Criminal sentencing in the United States

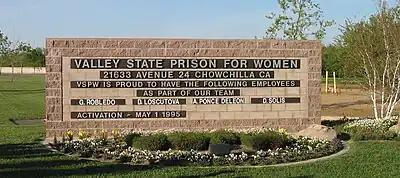
Central California Women's Facility is the largest female correctional facility in the United States. Its current occupancy is 2,640 occupants despite its designed capacity of 2,004 occupants.

The United States generates 30 percent of all incarcerated women in the world, despite only comprising five percent of the global female population. Multiple studies have been conducted to analyze the differences in the crimes committed by men and women, as well as the sentencing of such offenders.